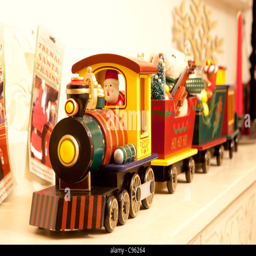
a children 's toy train depicting film character as the driver , with many of the carriages full of toys and presents